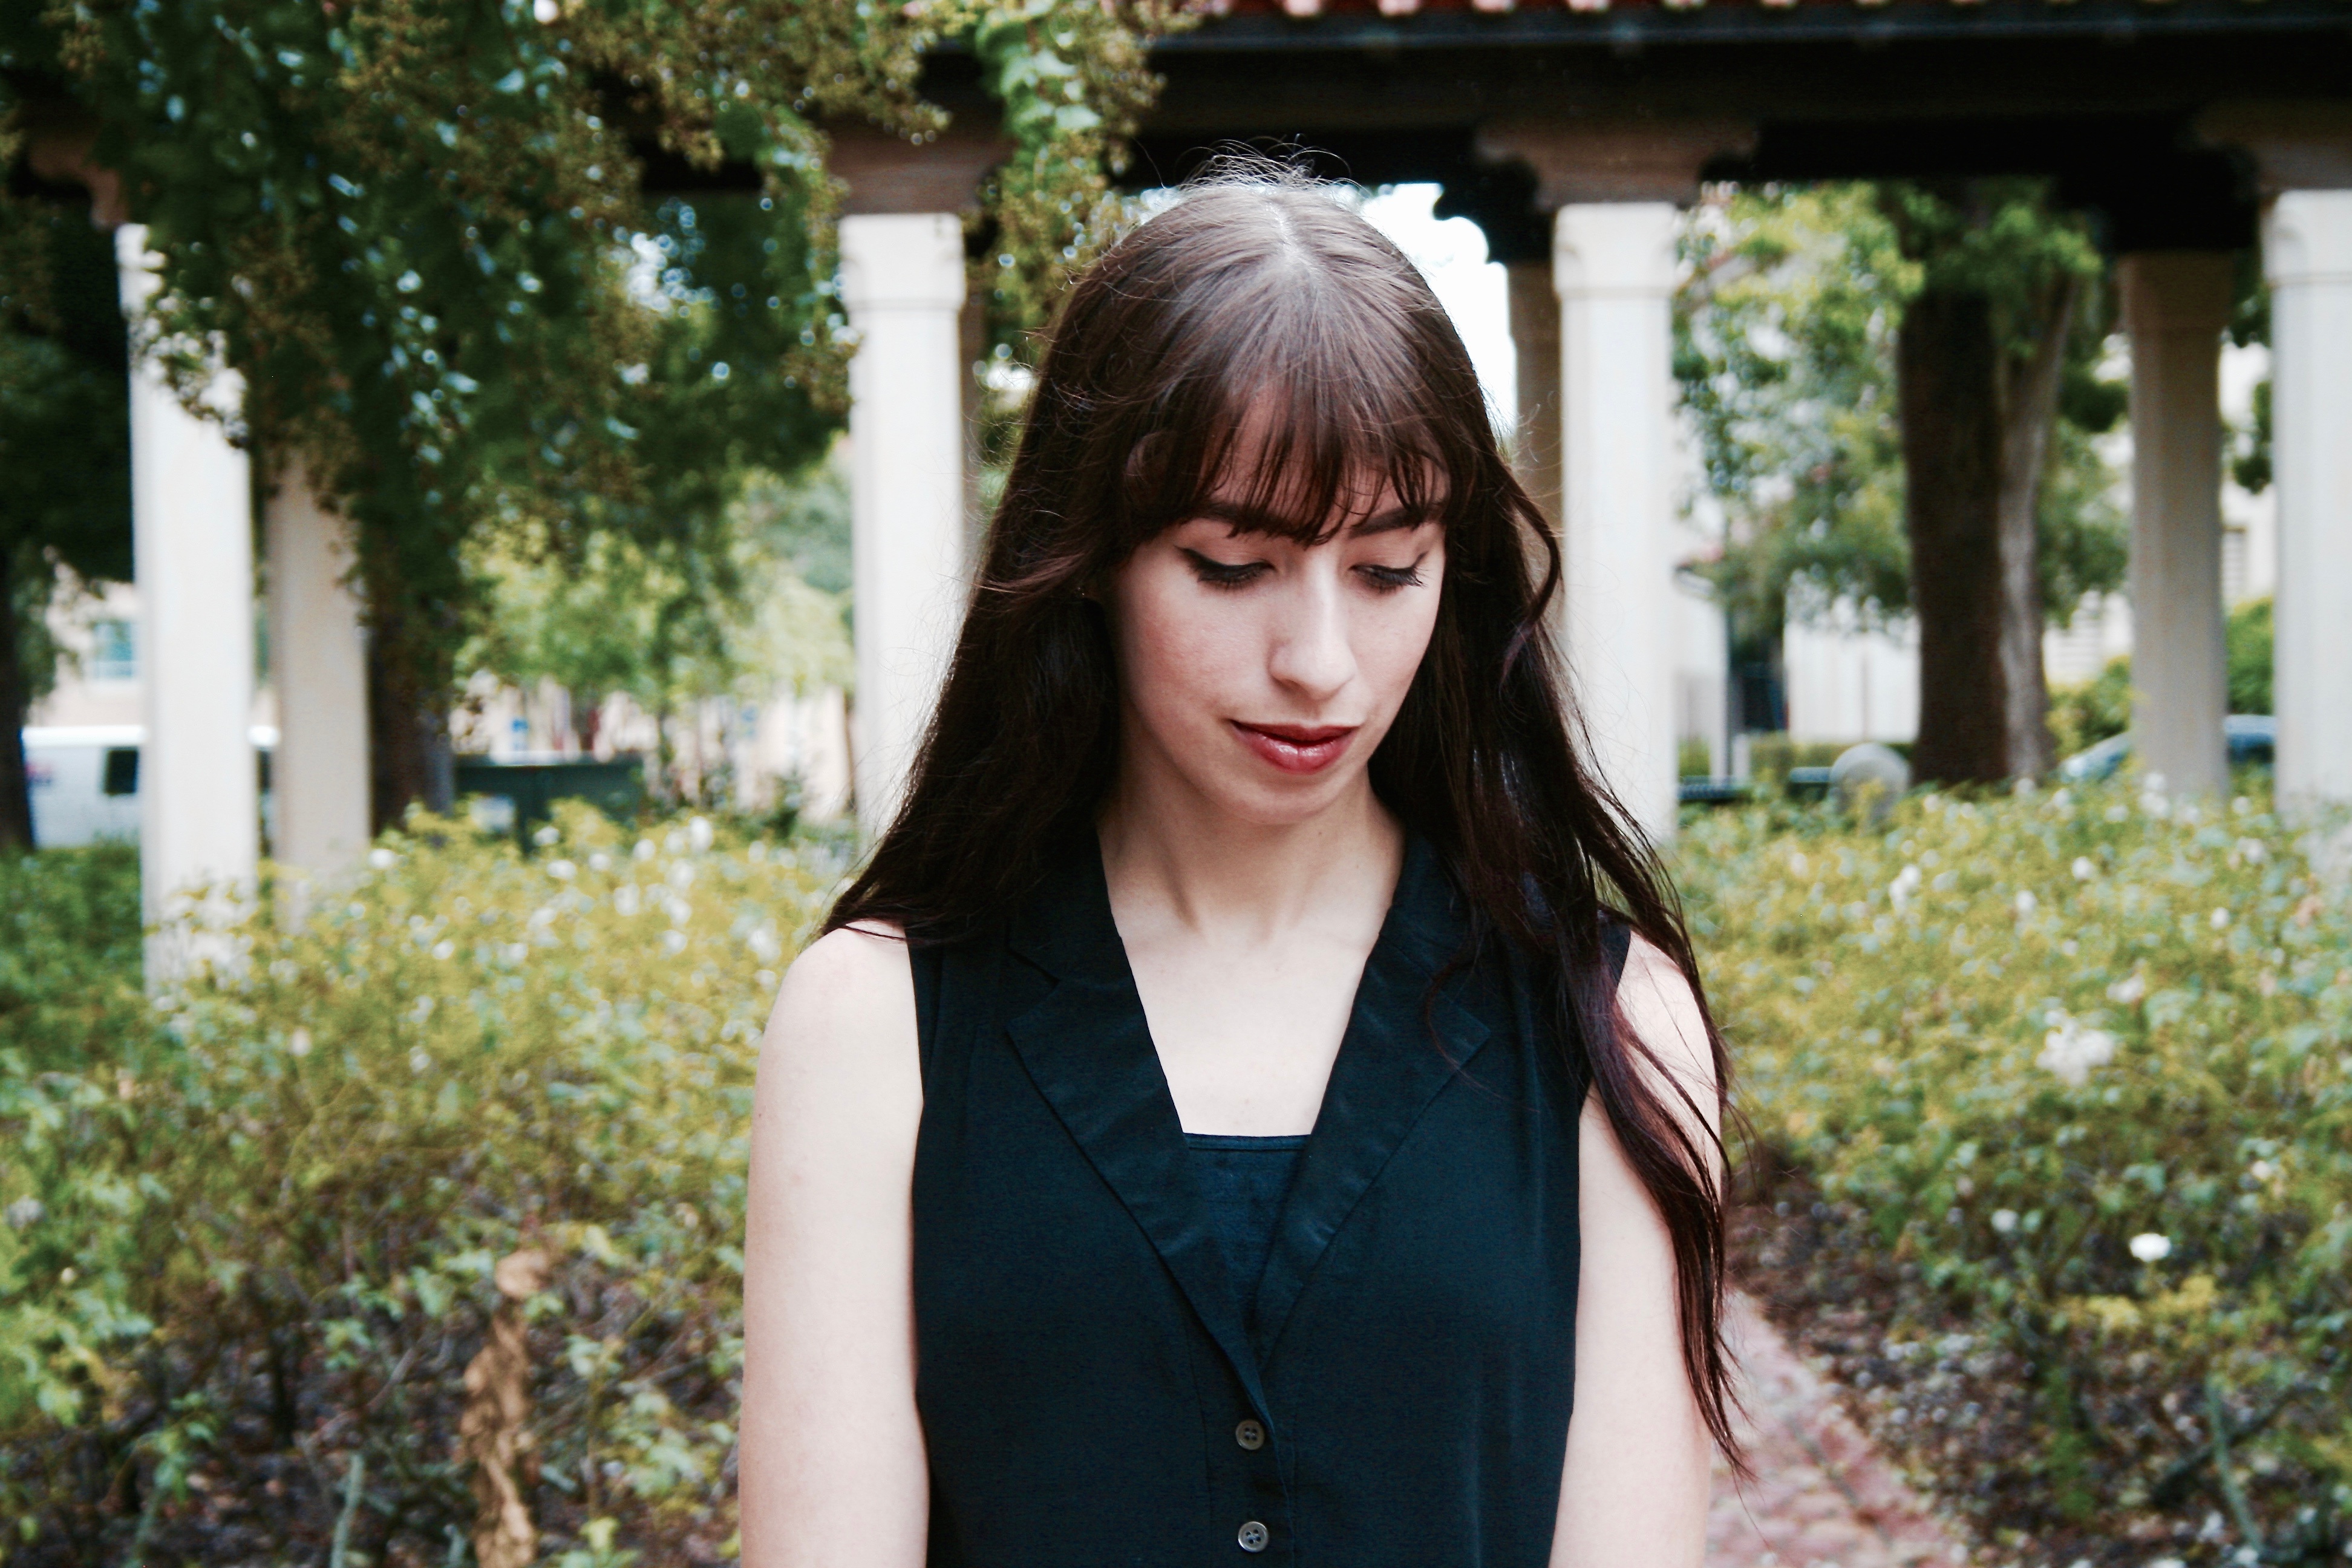
person, girl, hair, photography, portrait, model, spring, fashion, clothing, lady, hairstyle, long hair, dress, beauty, photo shoot, brown hair, portrait photography